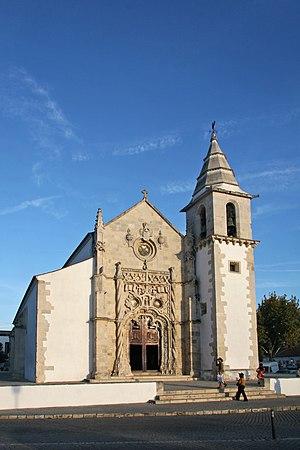
Cet article recense les monuments nationaux du district de Santarém, au Portugal.